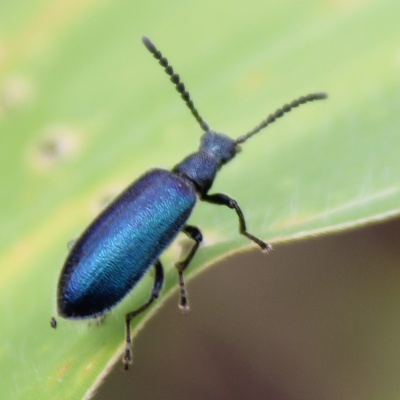
Crop: Maize
Condition: leaf beetle